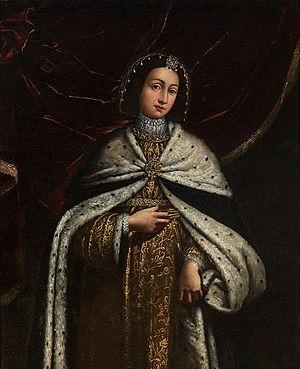
Peinture à l'huile du 18e siècle, représentant la comtesse Agnès de Faucigny, épouse du comte Pierre II de Savoie, conservée au Palais Royal de Venaria Reale.
Cet article présente, par ordre chronologique de naissance, les principales personnalités féminines ayant appartenu à la Maison de Savoie, par naissance ou par mariage.
Pierre II de Savoie, dit « le Petit Charlemagne », né en 1203, peut-être au château de Suse, et mort le 16 mai 1268 au château de Pierre-Châtel, est un prince souverain du comté de Savoie de 1263 à 1268.
Agnès de Faucigny, morte le 11 août 1268 au château de Pierre-Châtel, est dame de Faucigny, fille du seigneur Aymon II de Faucigny. Elle épouse en 1234 Pierre de Savoie, futur comte de Savoie.